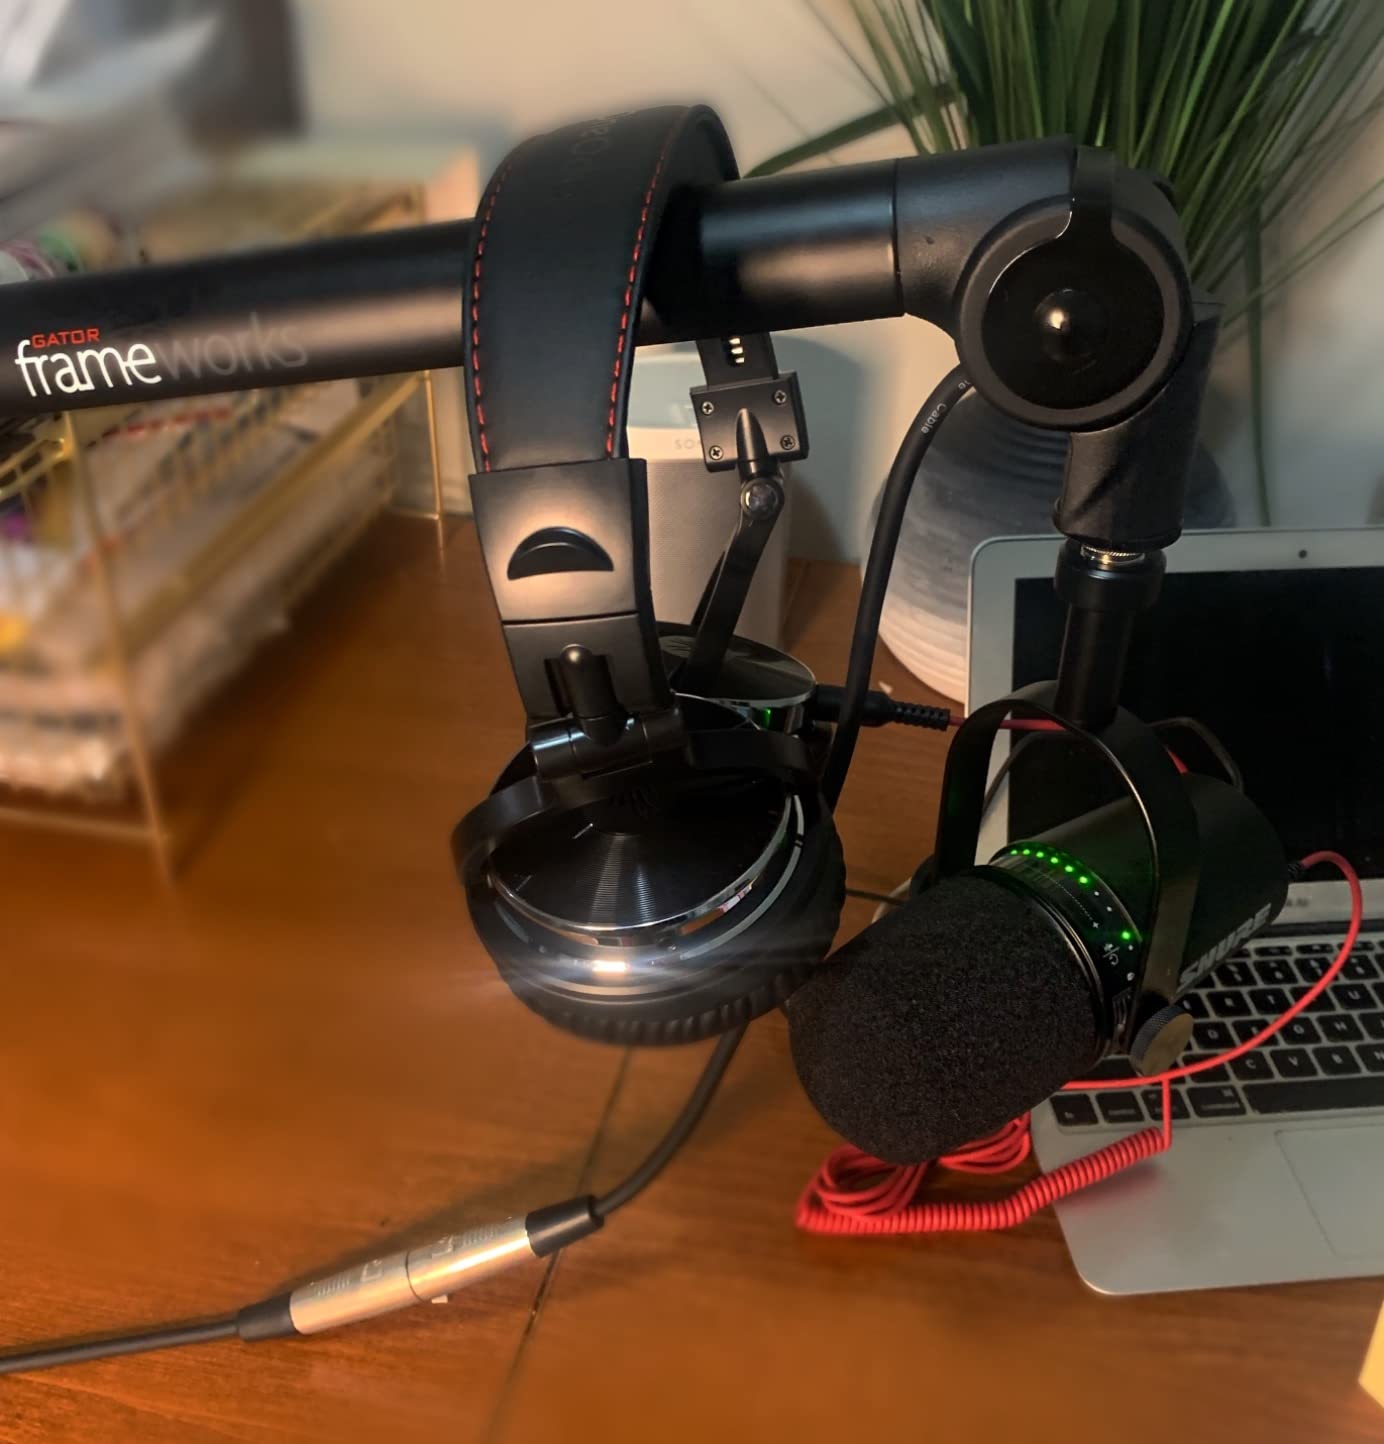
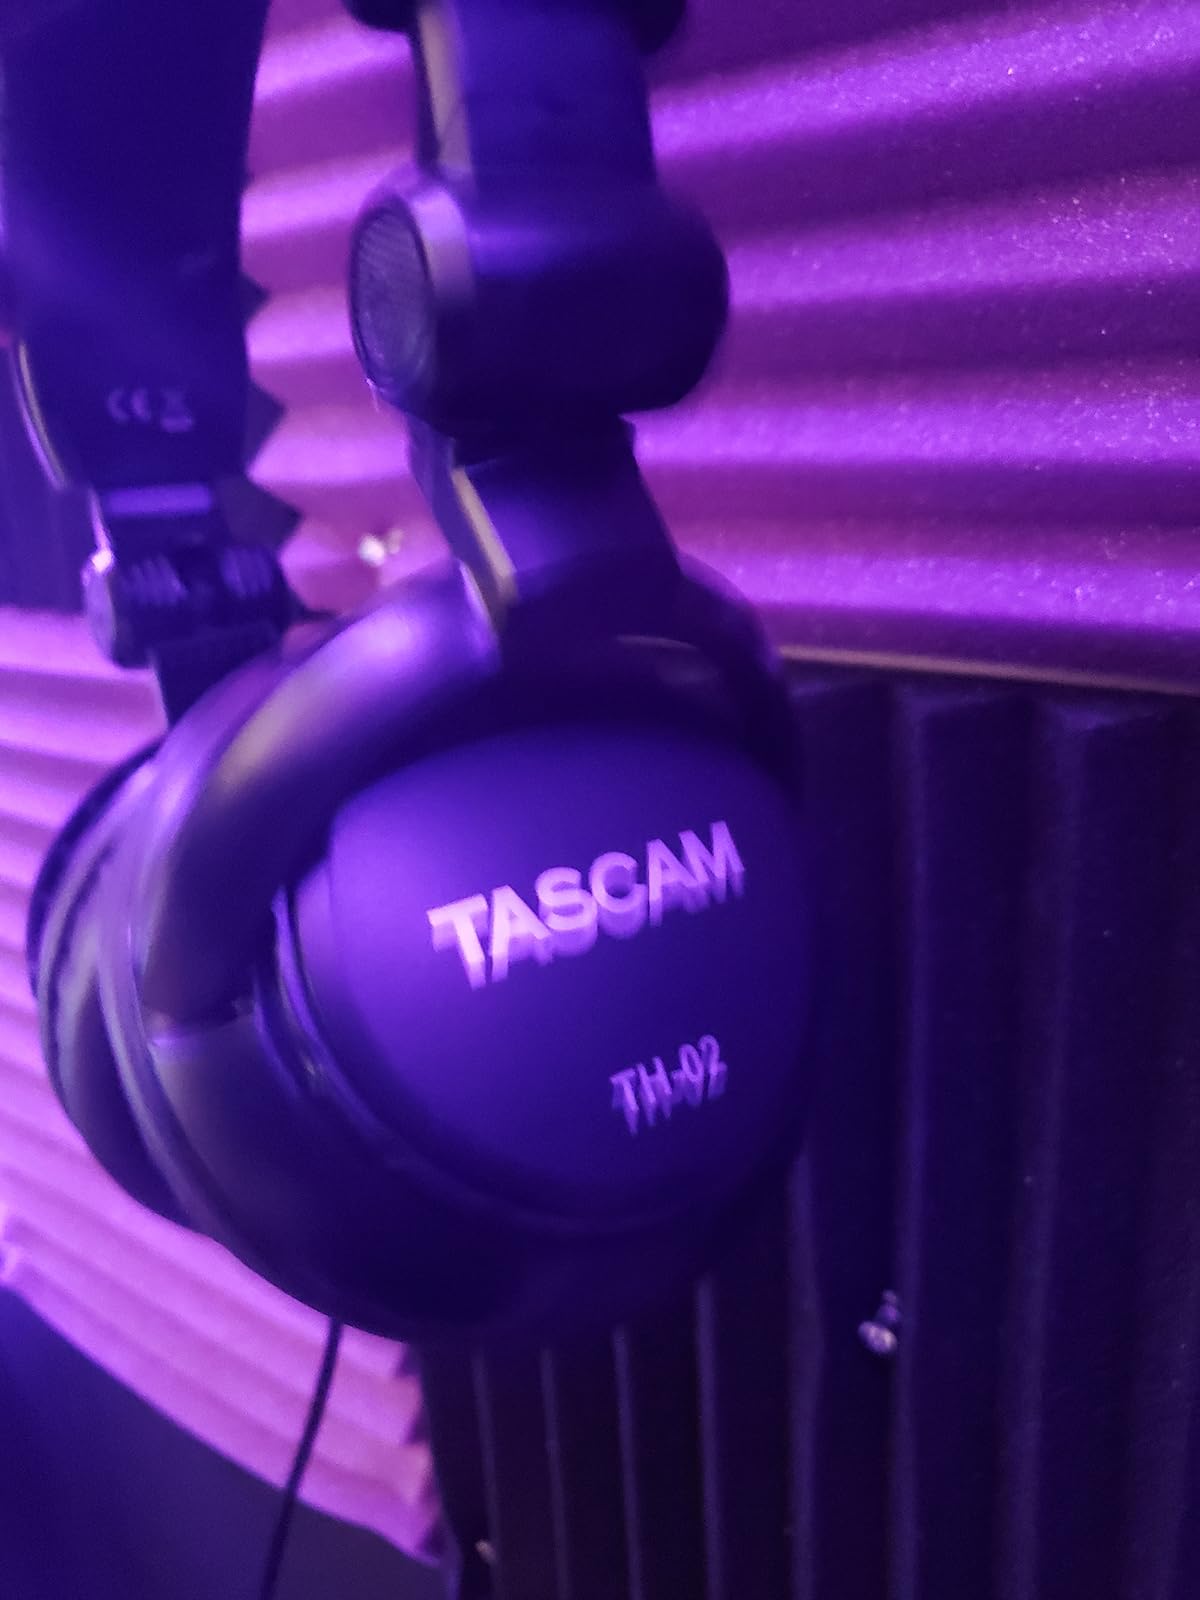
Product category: headphones
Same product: no